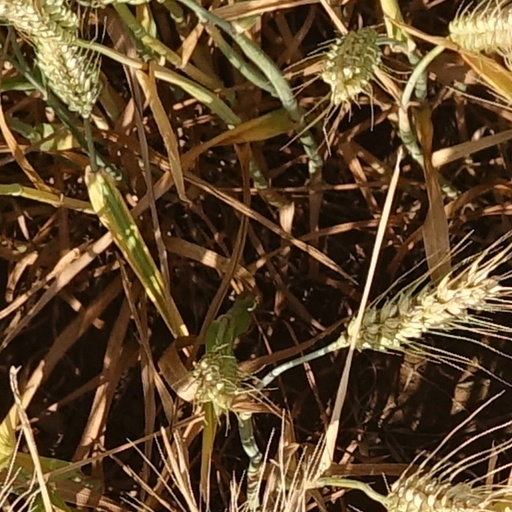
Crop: wheat